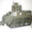
Label: tank